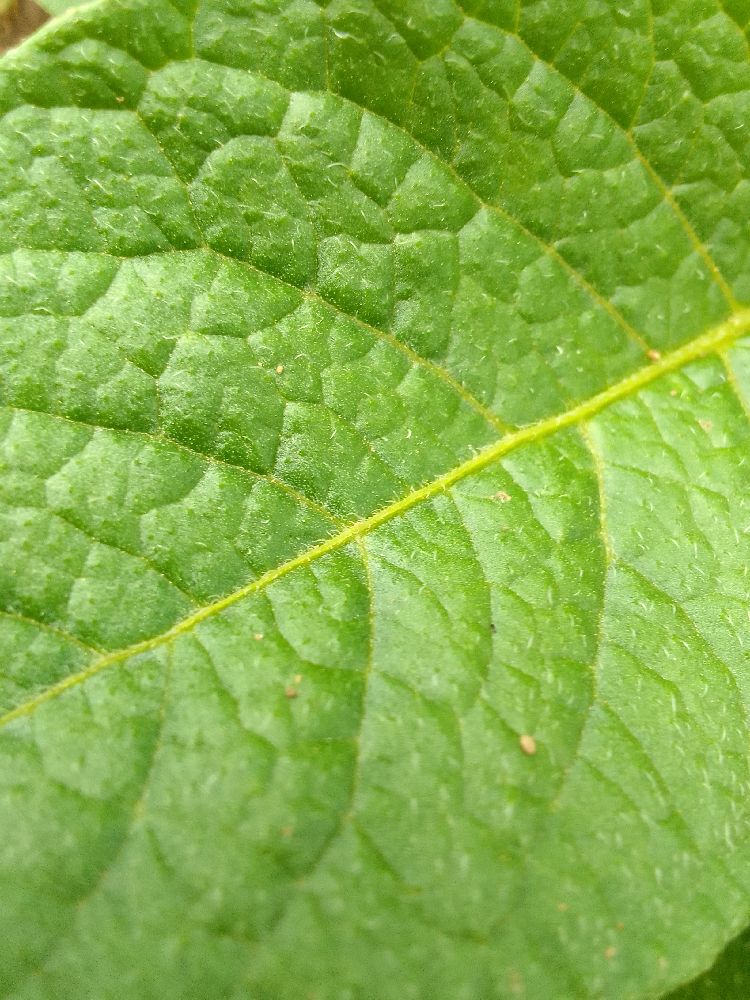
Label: Healthy